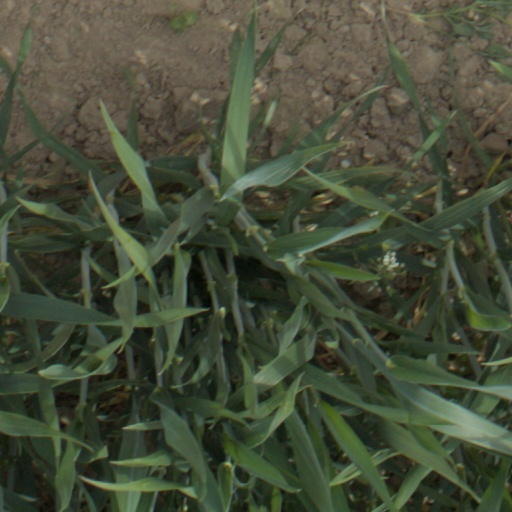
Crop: wheat